Archers' Guild Altarpiece

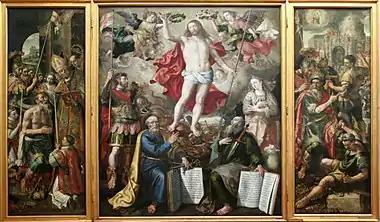

The Archers' Guild Altarpiece (Dutch - "altaarstuk van de gilde van de oude voetboog") is a c.1590 painting by Maerten de Vos, now in the Royal Museum of Fine Arts Antwerp. Around 1585 Alessandro Farnese succeeded in reintroducing Catholicism to the Southern Netherlands. Partly because he was in favour of guild altars, the Oude Voetboog archers' guild in Antwerp commissioned the work from de Vos.